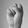
ASL letter: S